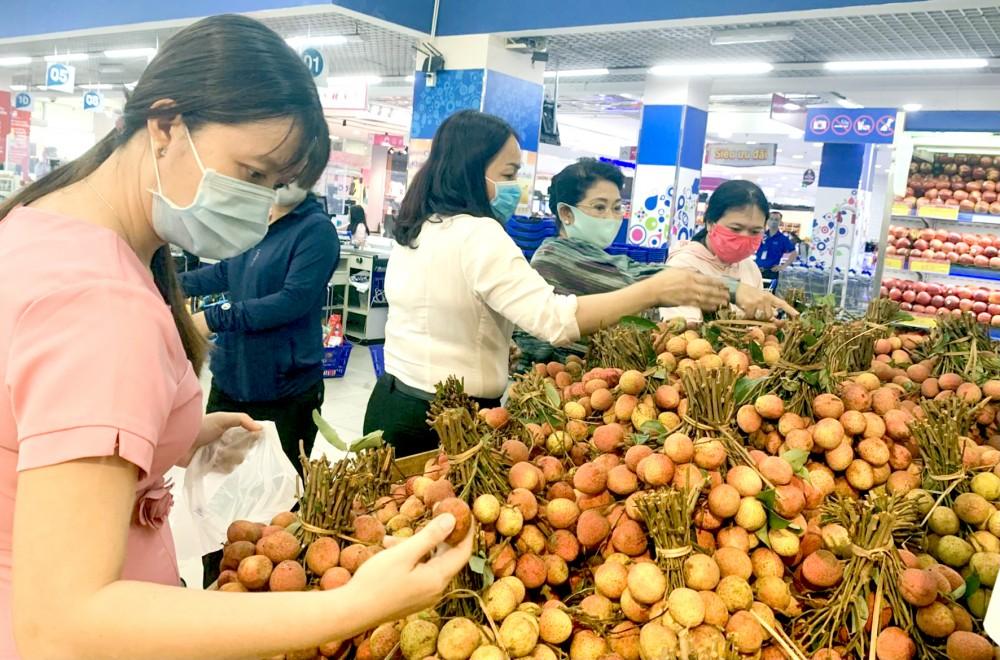
những người phụ nữ này đang đứng lựa hàng hóa ở một quầy bán trái cây